History of Honduras (to 1838)

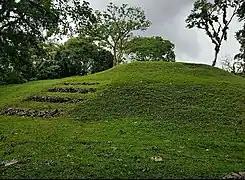
Pyramid at los Naranjos archeological site. Considered the oldest man made structure of Honduras.

Honduras has been inhabited by a number of indigenous peoples, the most powerful of which, until the ninth century CE, were the Maya. The western-central part of Honduras was inhabited by the Lenca while other indigenous peoples settled in the northeast and coastal regions. These peoples had their conflicts but maintained commercial relationships with each other and with other populations as distant as Panama and Mexico.